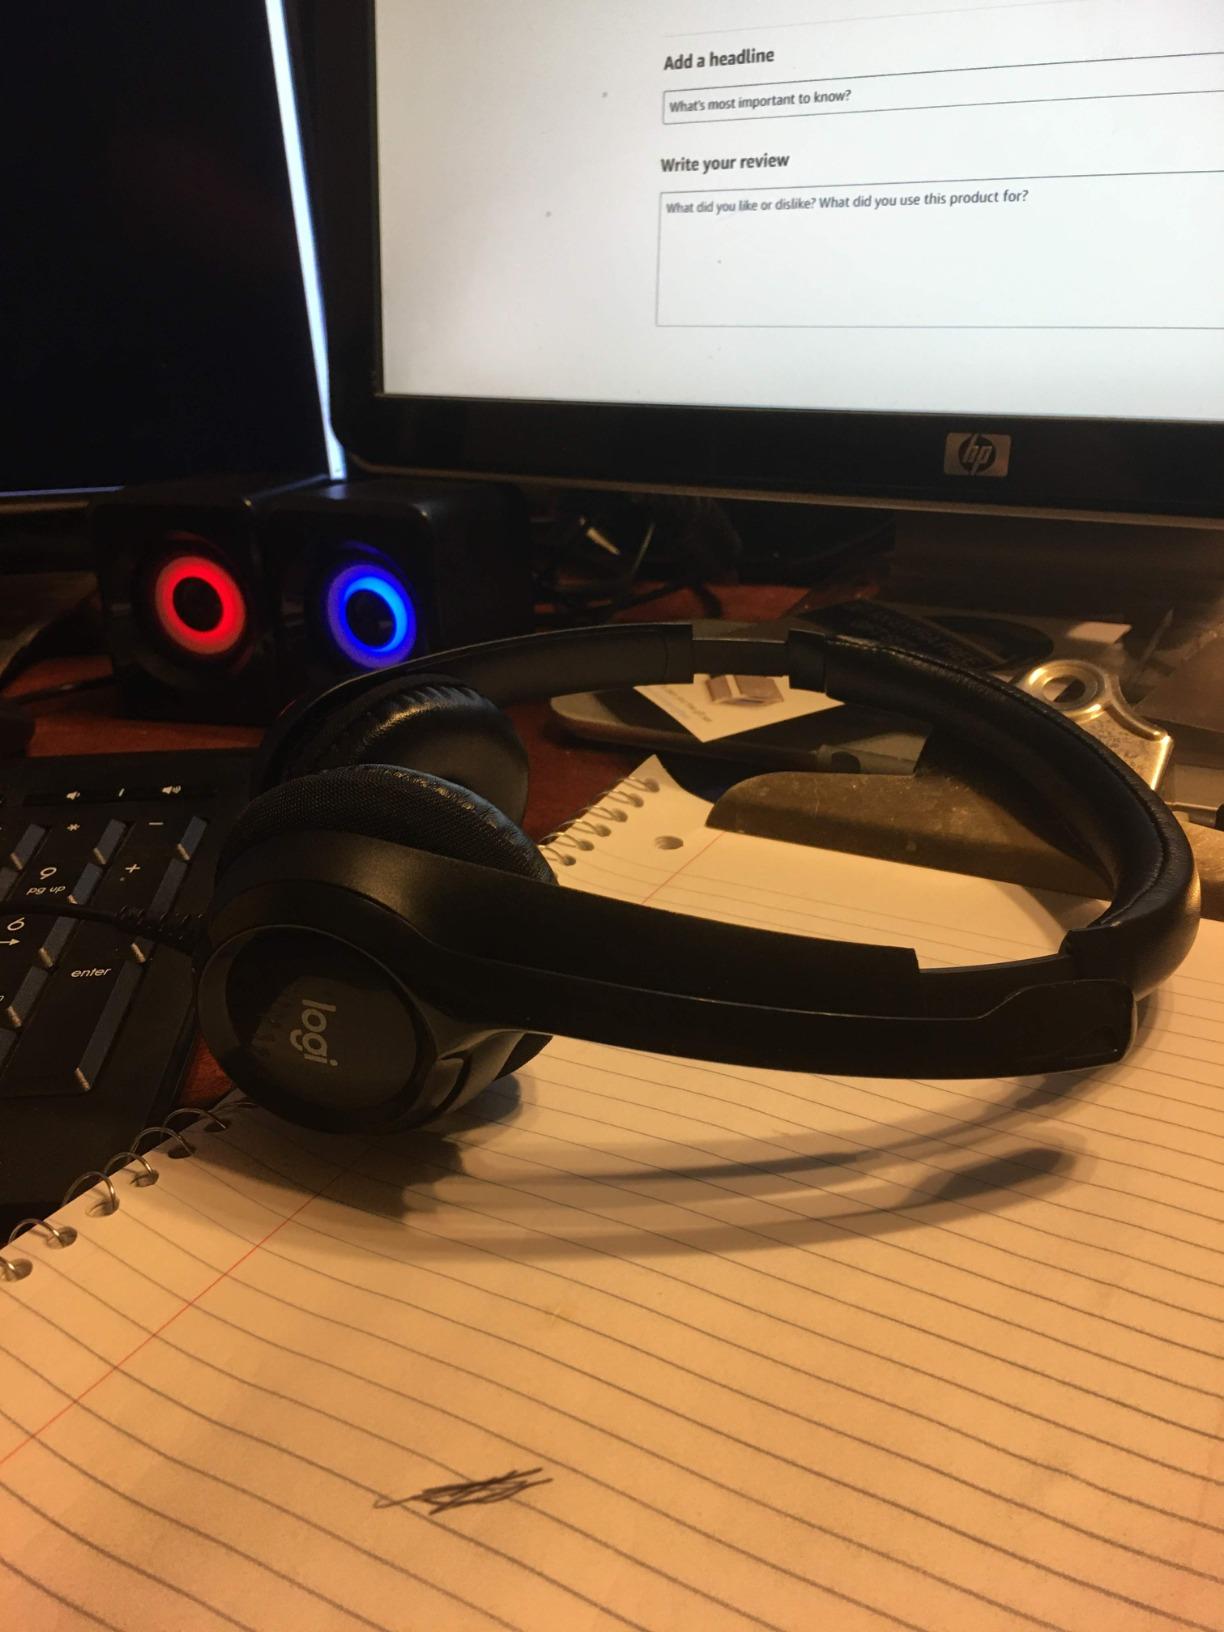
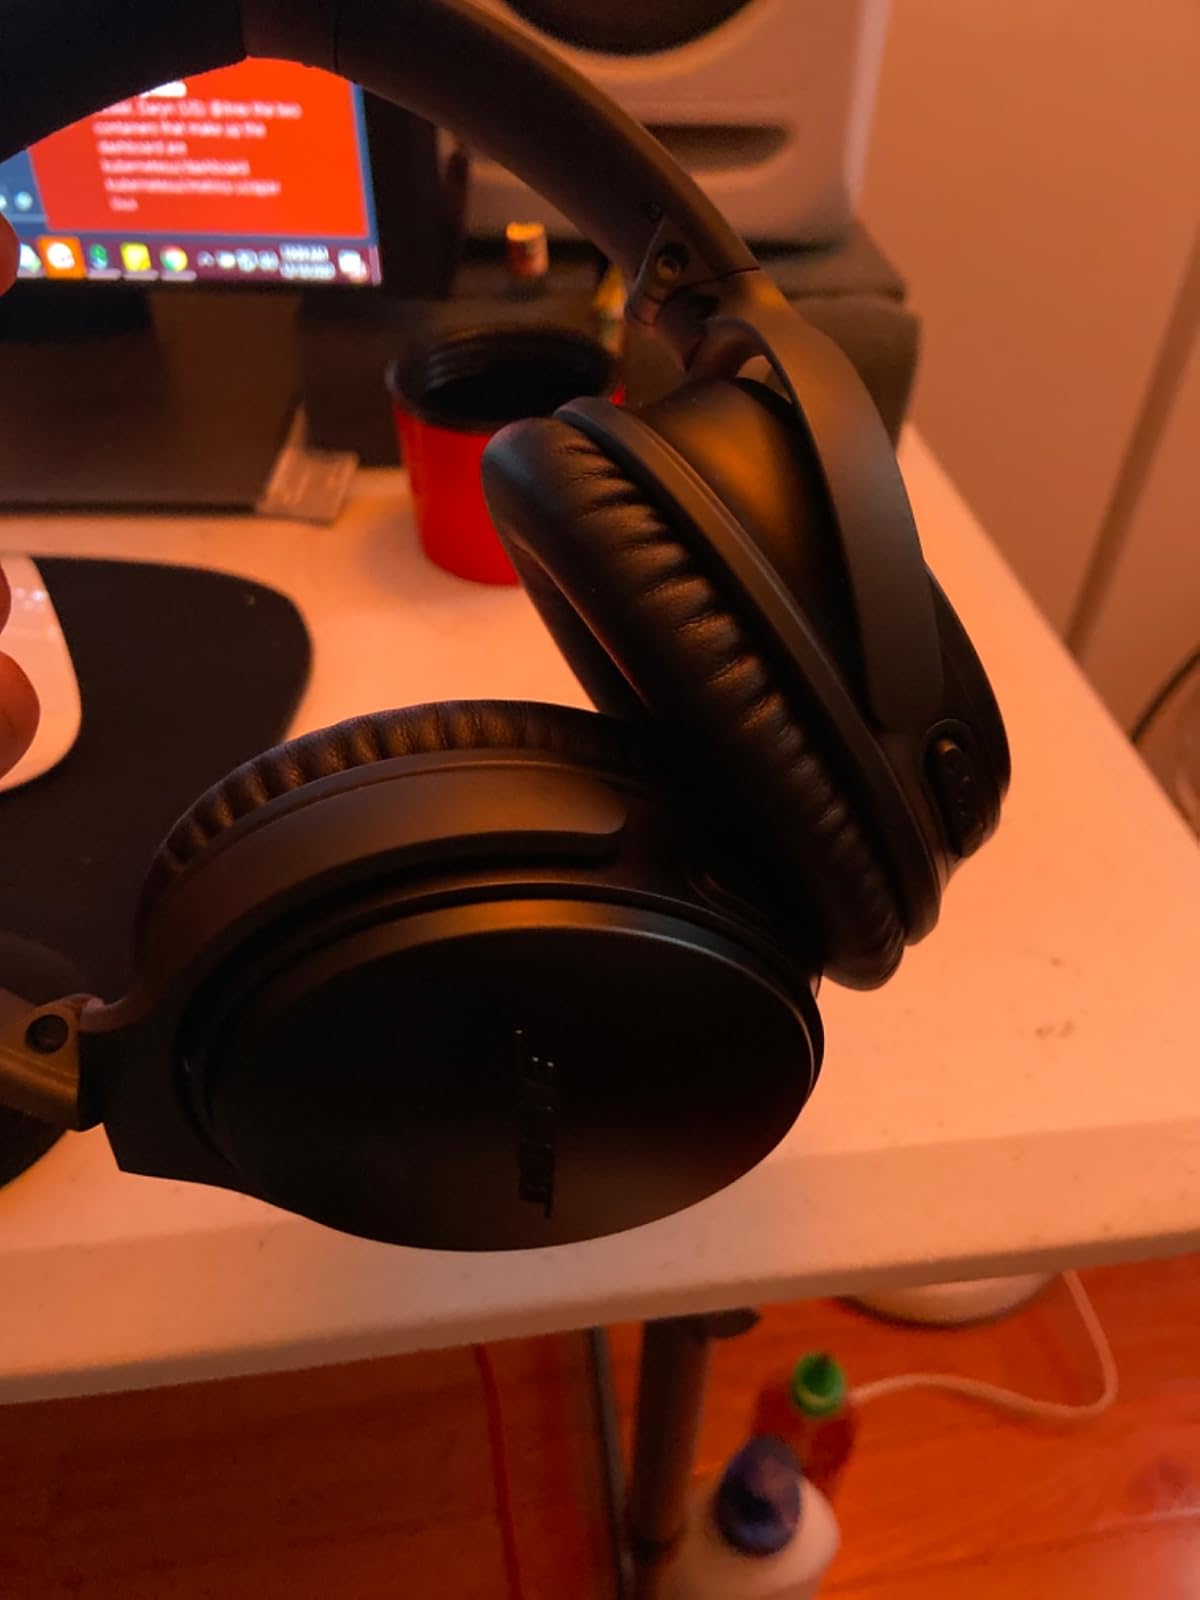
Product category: headphones
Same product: no